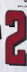
Number: 2